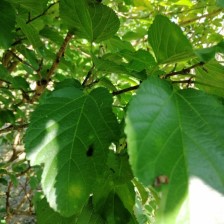
Variety: WhiteKing